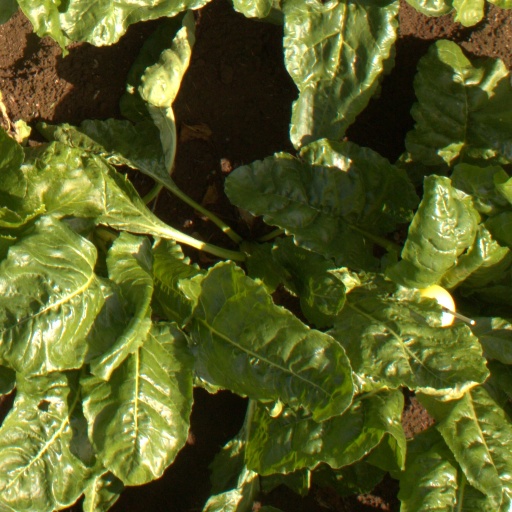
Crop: sugar beet